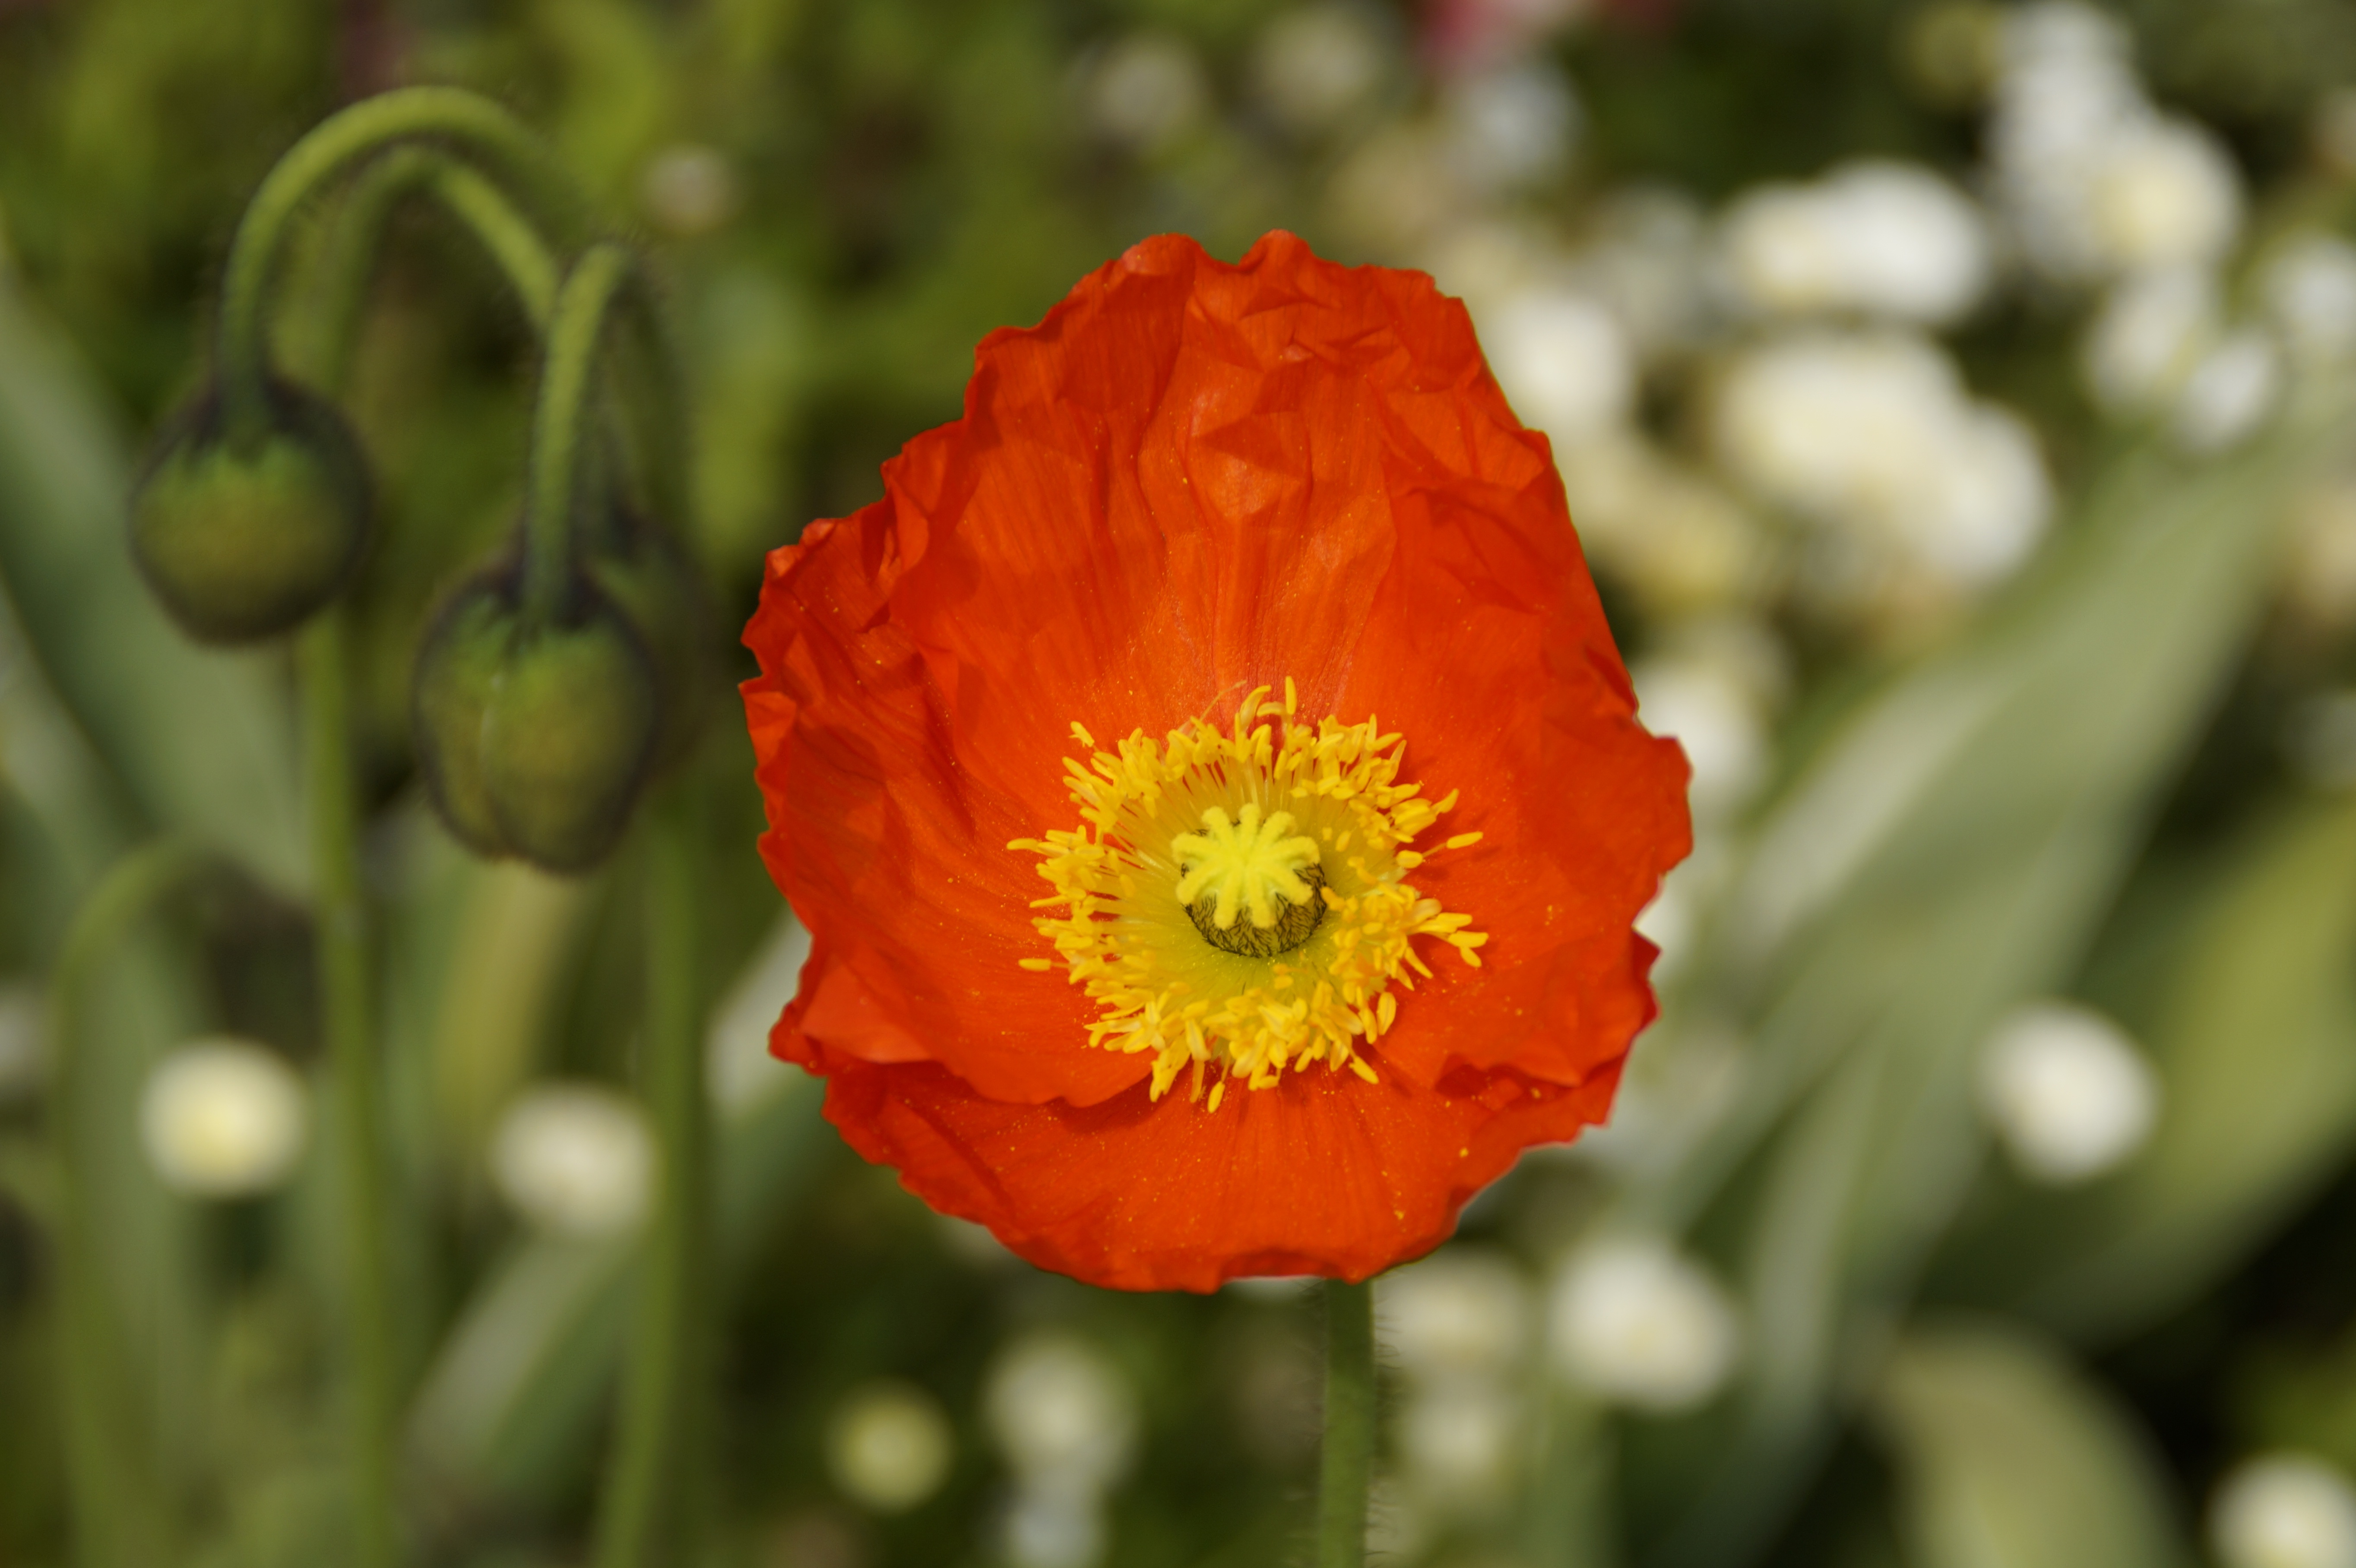
nature, blossom, light, plant, flower, petal, bloom, red, botany, yellow, flora, wildflower, close up, klatschmohn, bright, poppy, transient, tender, macro photography, flowering plant, bi color, plant stem, land plant, poppy family